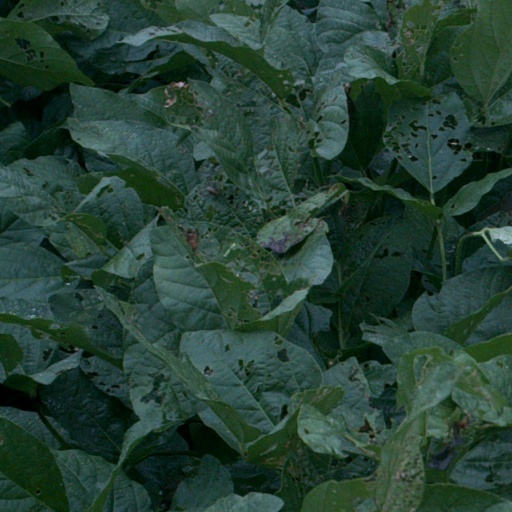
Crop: soybean